Port Lansing

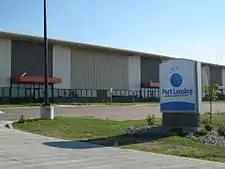
Completed cargo terminal at Capital Region International Airport

In January 2011, the airport, city of Lansing, and DeWitt Township announced a partnership with the goal of establishing an aerotropolis, designed to encourage economic development within of the airport. The plan includes a 50-year 425 land, tax, and services agreement between the city and township. In December 2011 the airport, city, and township received Next Michigan Development Corporation — or aerotropolis — designation from the Michigan Economic Development Corporation Strategic Fund board.